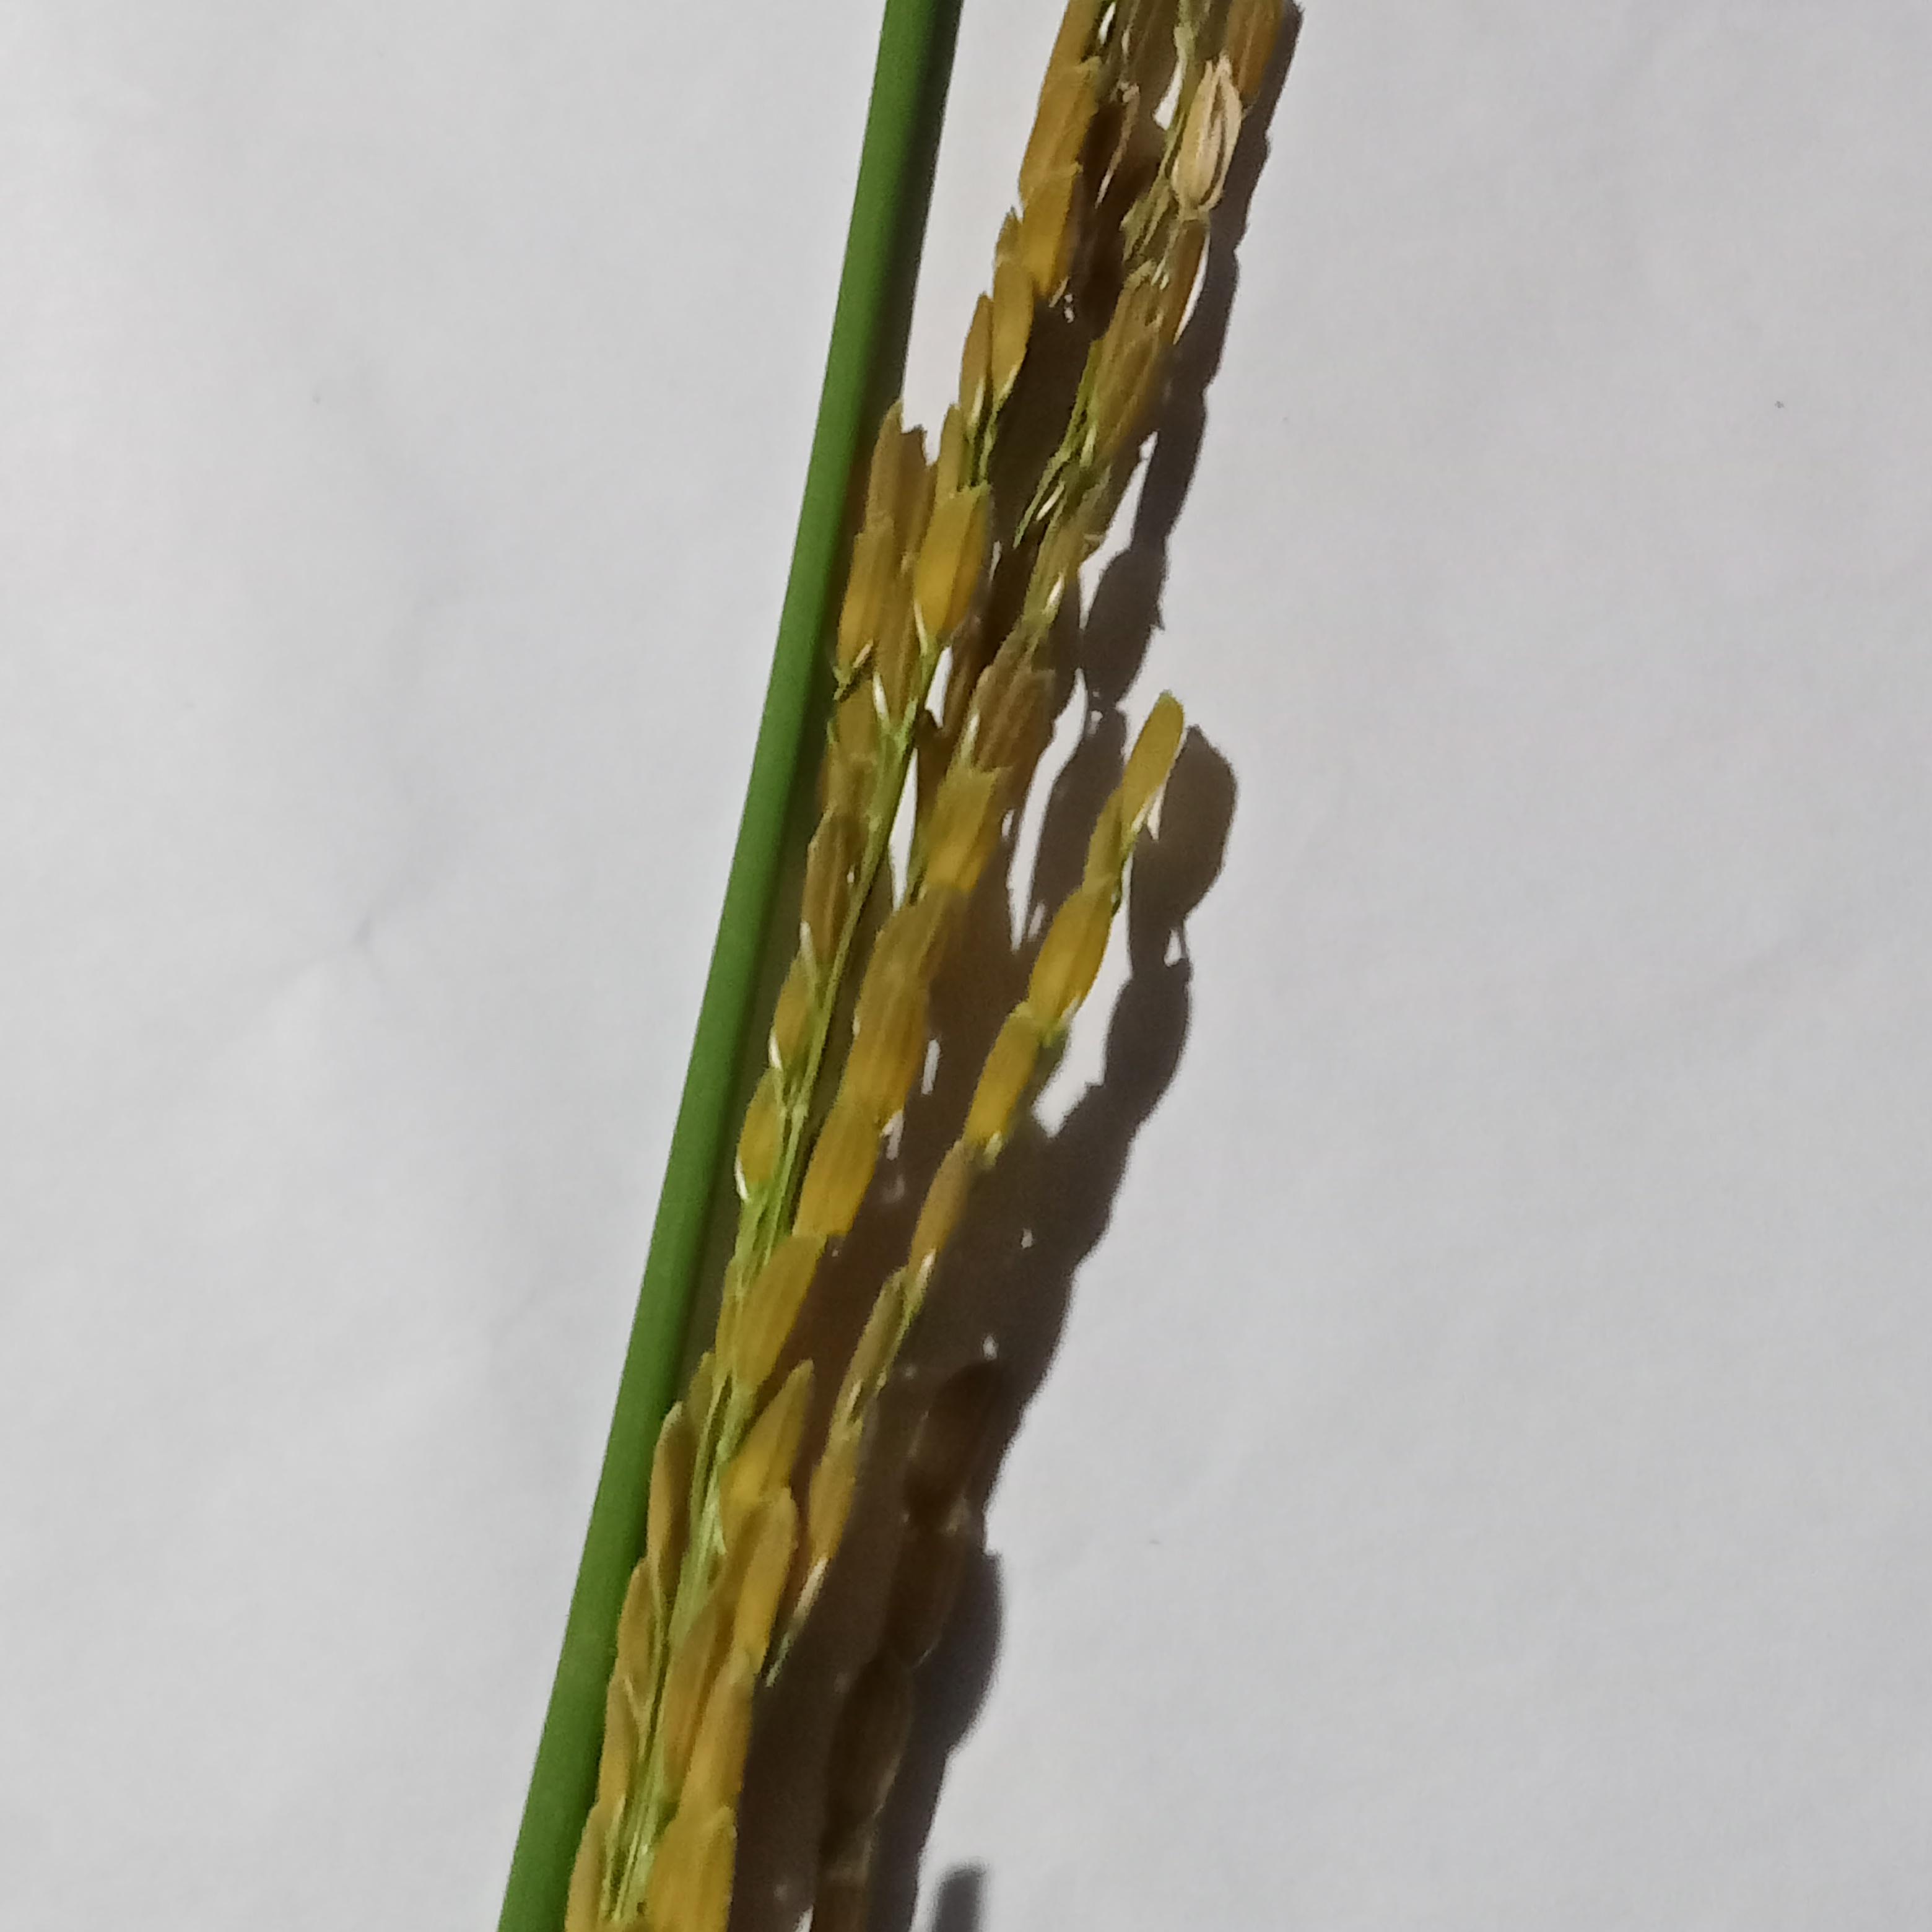
Label: Rice___Neck_Blast